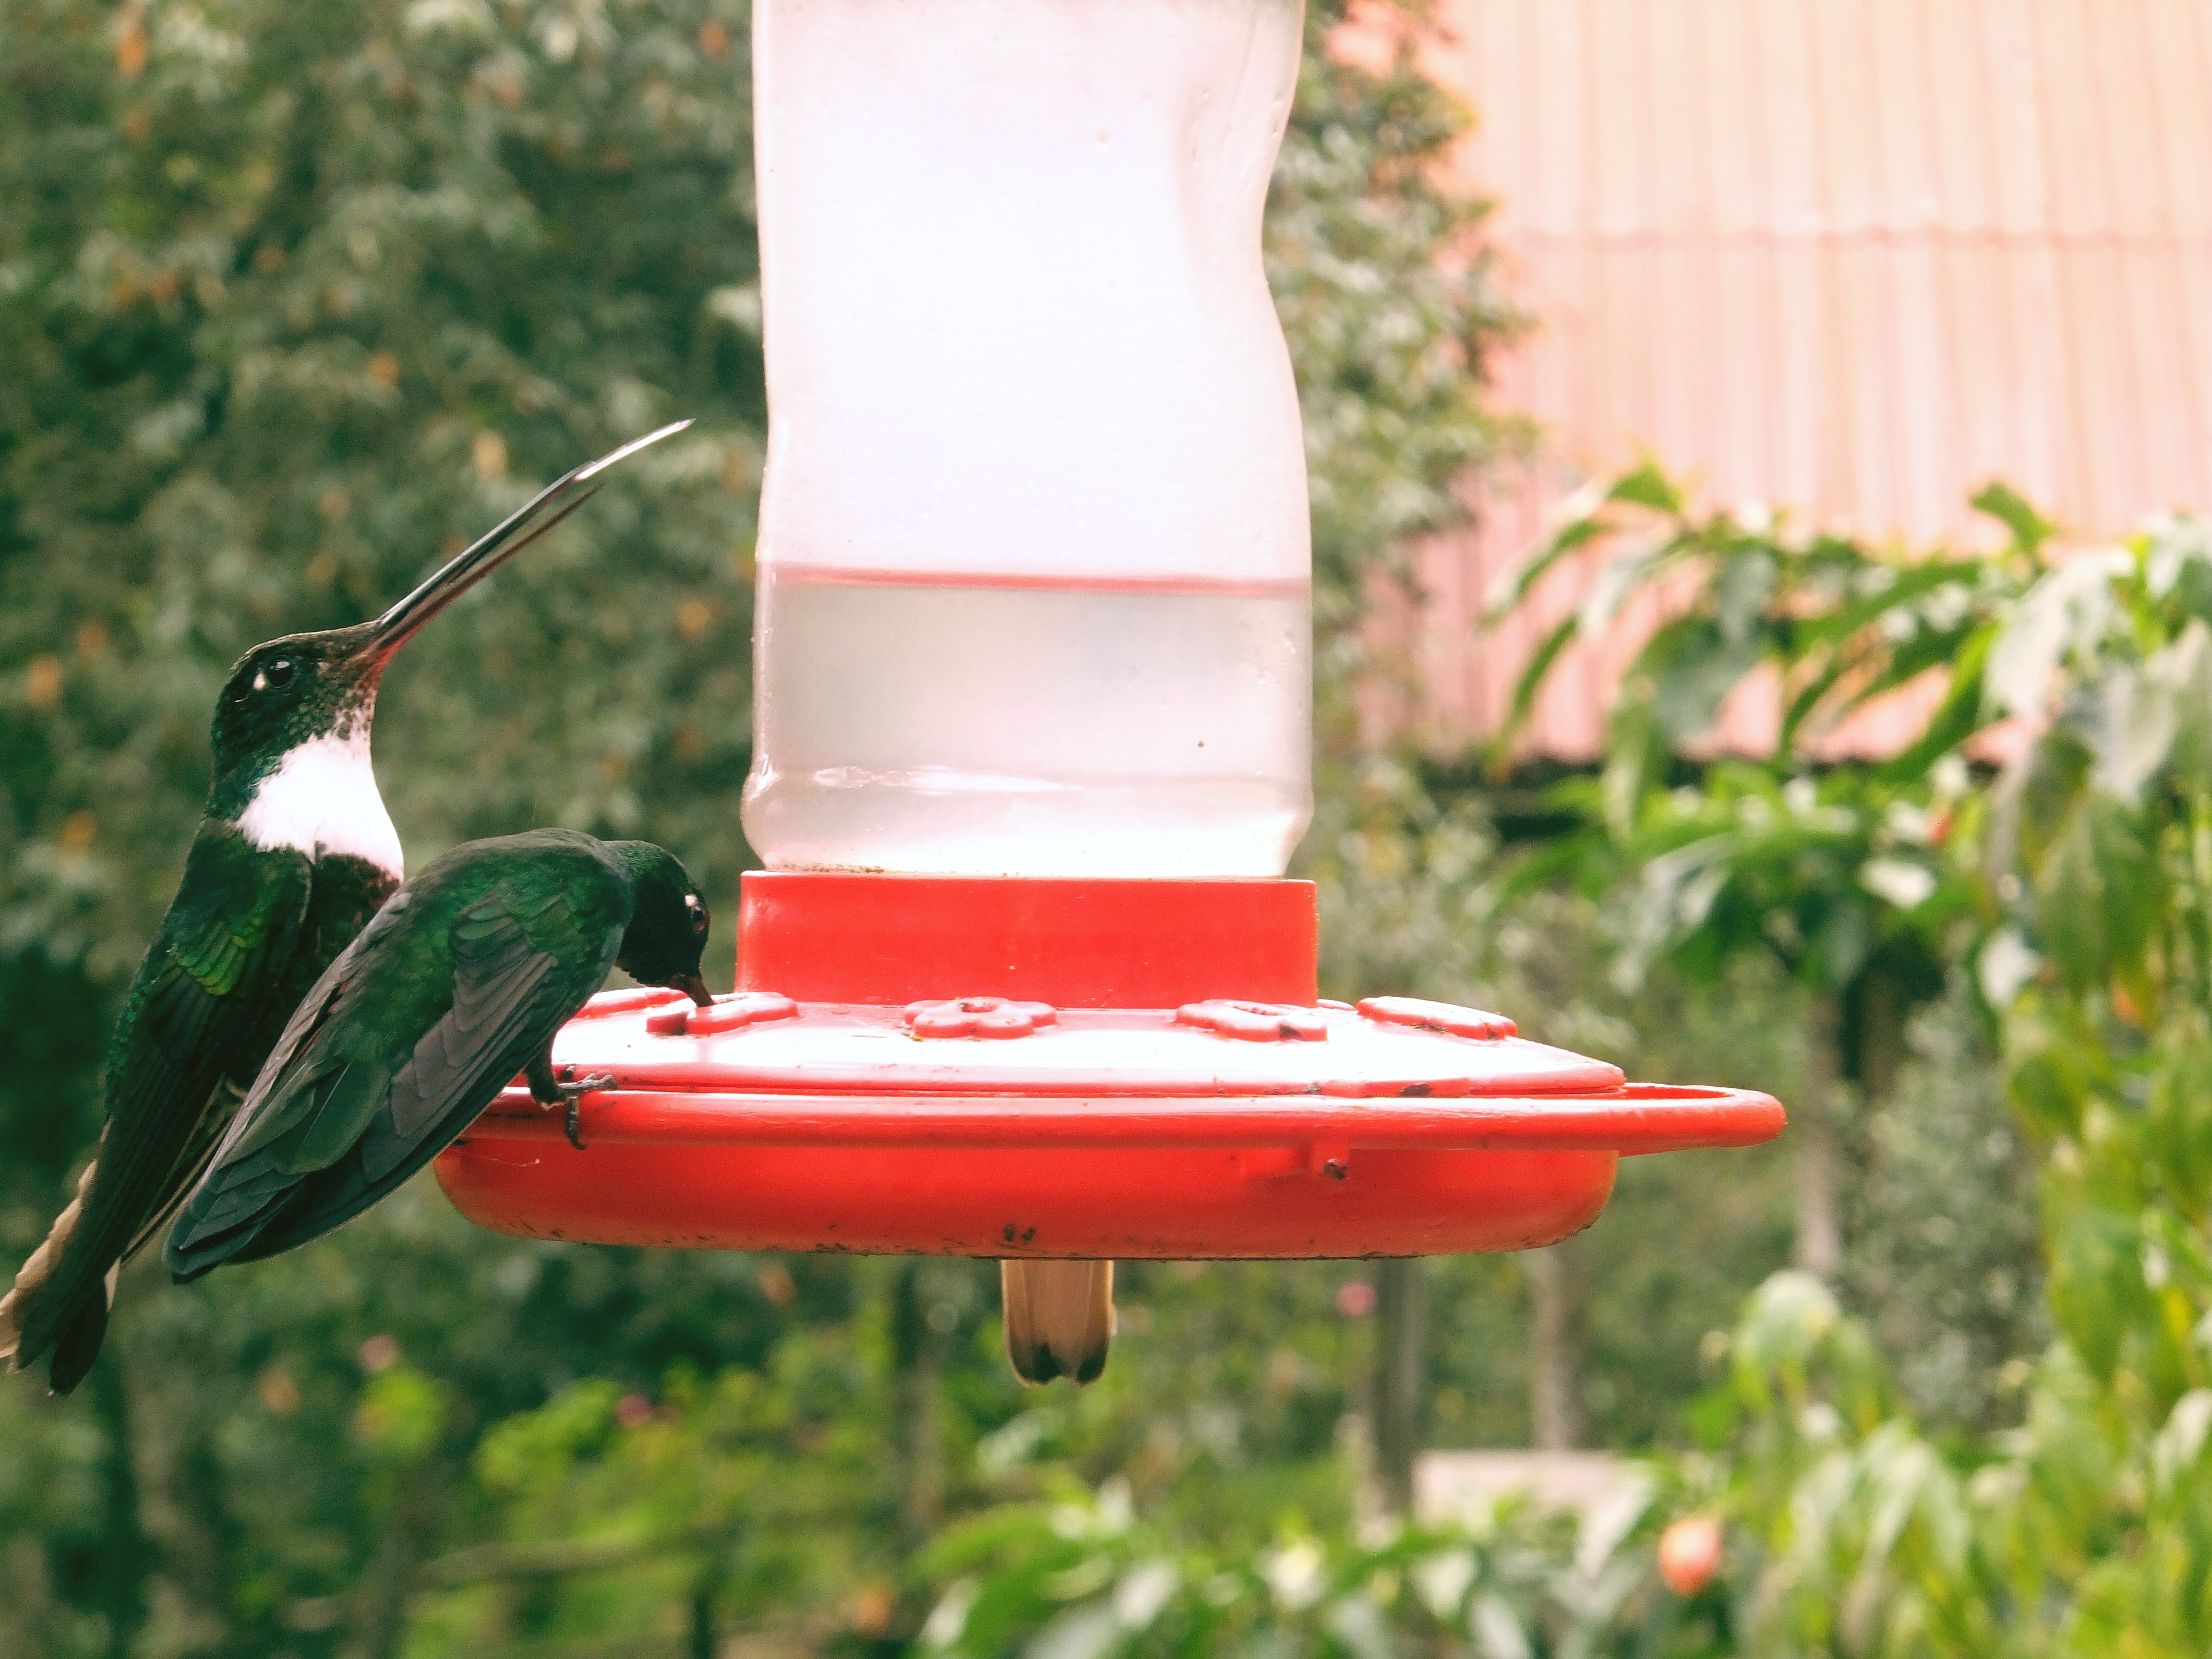
water, bird, wing, lawn, air, flower, animal, food, green, red, park, hummingbird, rest, colorful, close, lighting, eat, beautiful, break, colombia, bird feeder, salento, sings